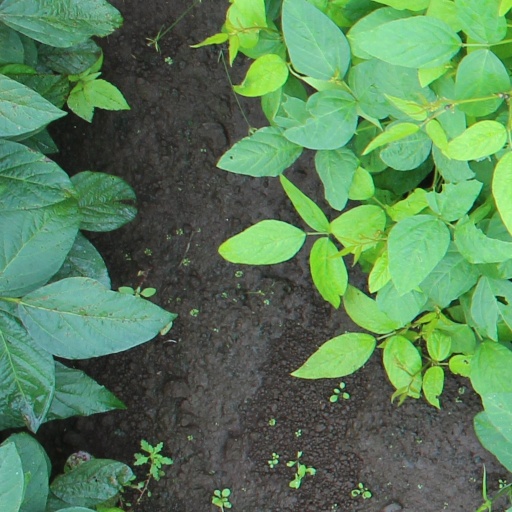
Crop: soybean